Dick Smothers

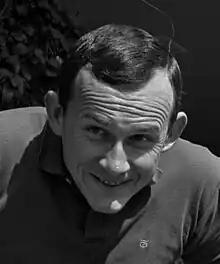
Smothers in 1966

Richard Remick Smothers (born November 20, 1938) is an American actor, comedian, composer, and musician, best known as one half of the folk‑comedy duo the Smothers Brothers, alongside his older brother Tom Smothers. Performing since the late 1950s, the brothers blended traditional folk music, Dick on double bass and vocals with satirical banter, eventually gaining national fame through their television shows, "The Smothers Brothers Show" (1965–66) and the groundbreaking "The Smothers Brothers Comedy Hour" (1967–69), which challenged censorship and addressed social issues of the Vietnam War era. Beyond the duo, Smothers pursued acting, including a serious role as a corrupt Nevada state senator in Martin Scorsese’s "Casino" (1995). Active intermittently through 2019, he remains notable for his contributions to musical comedy and television history.